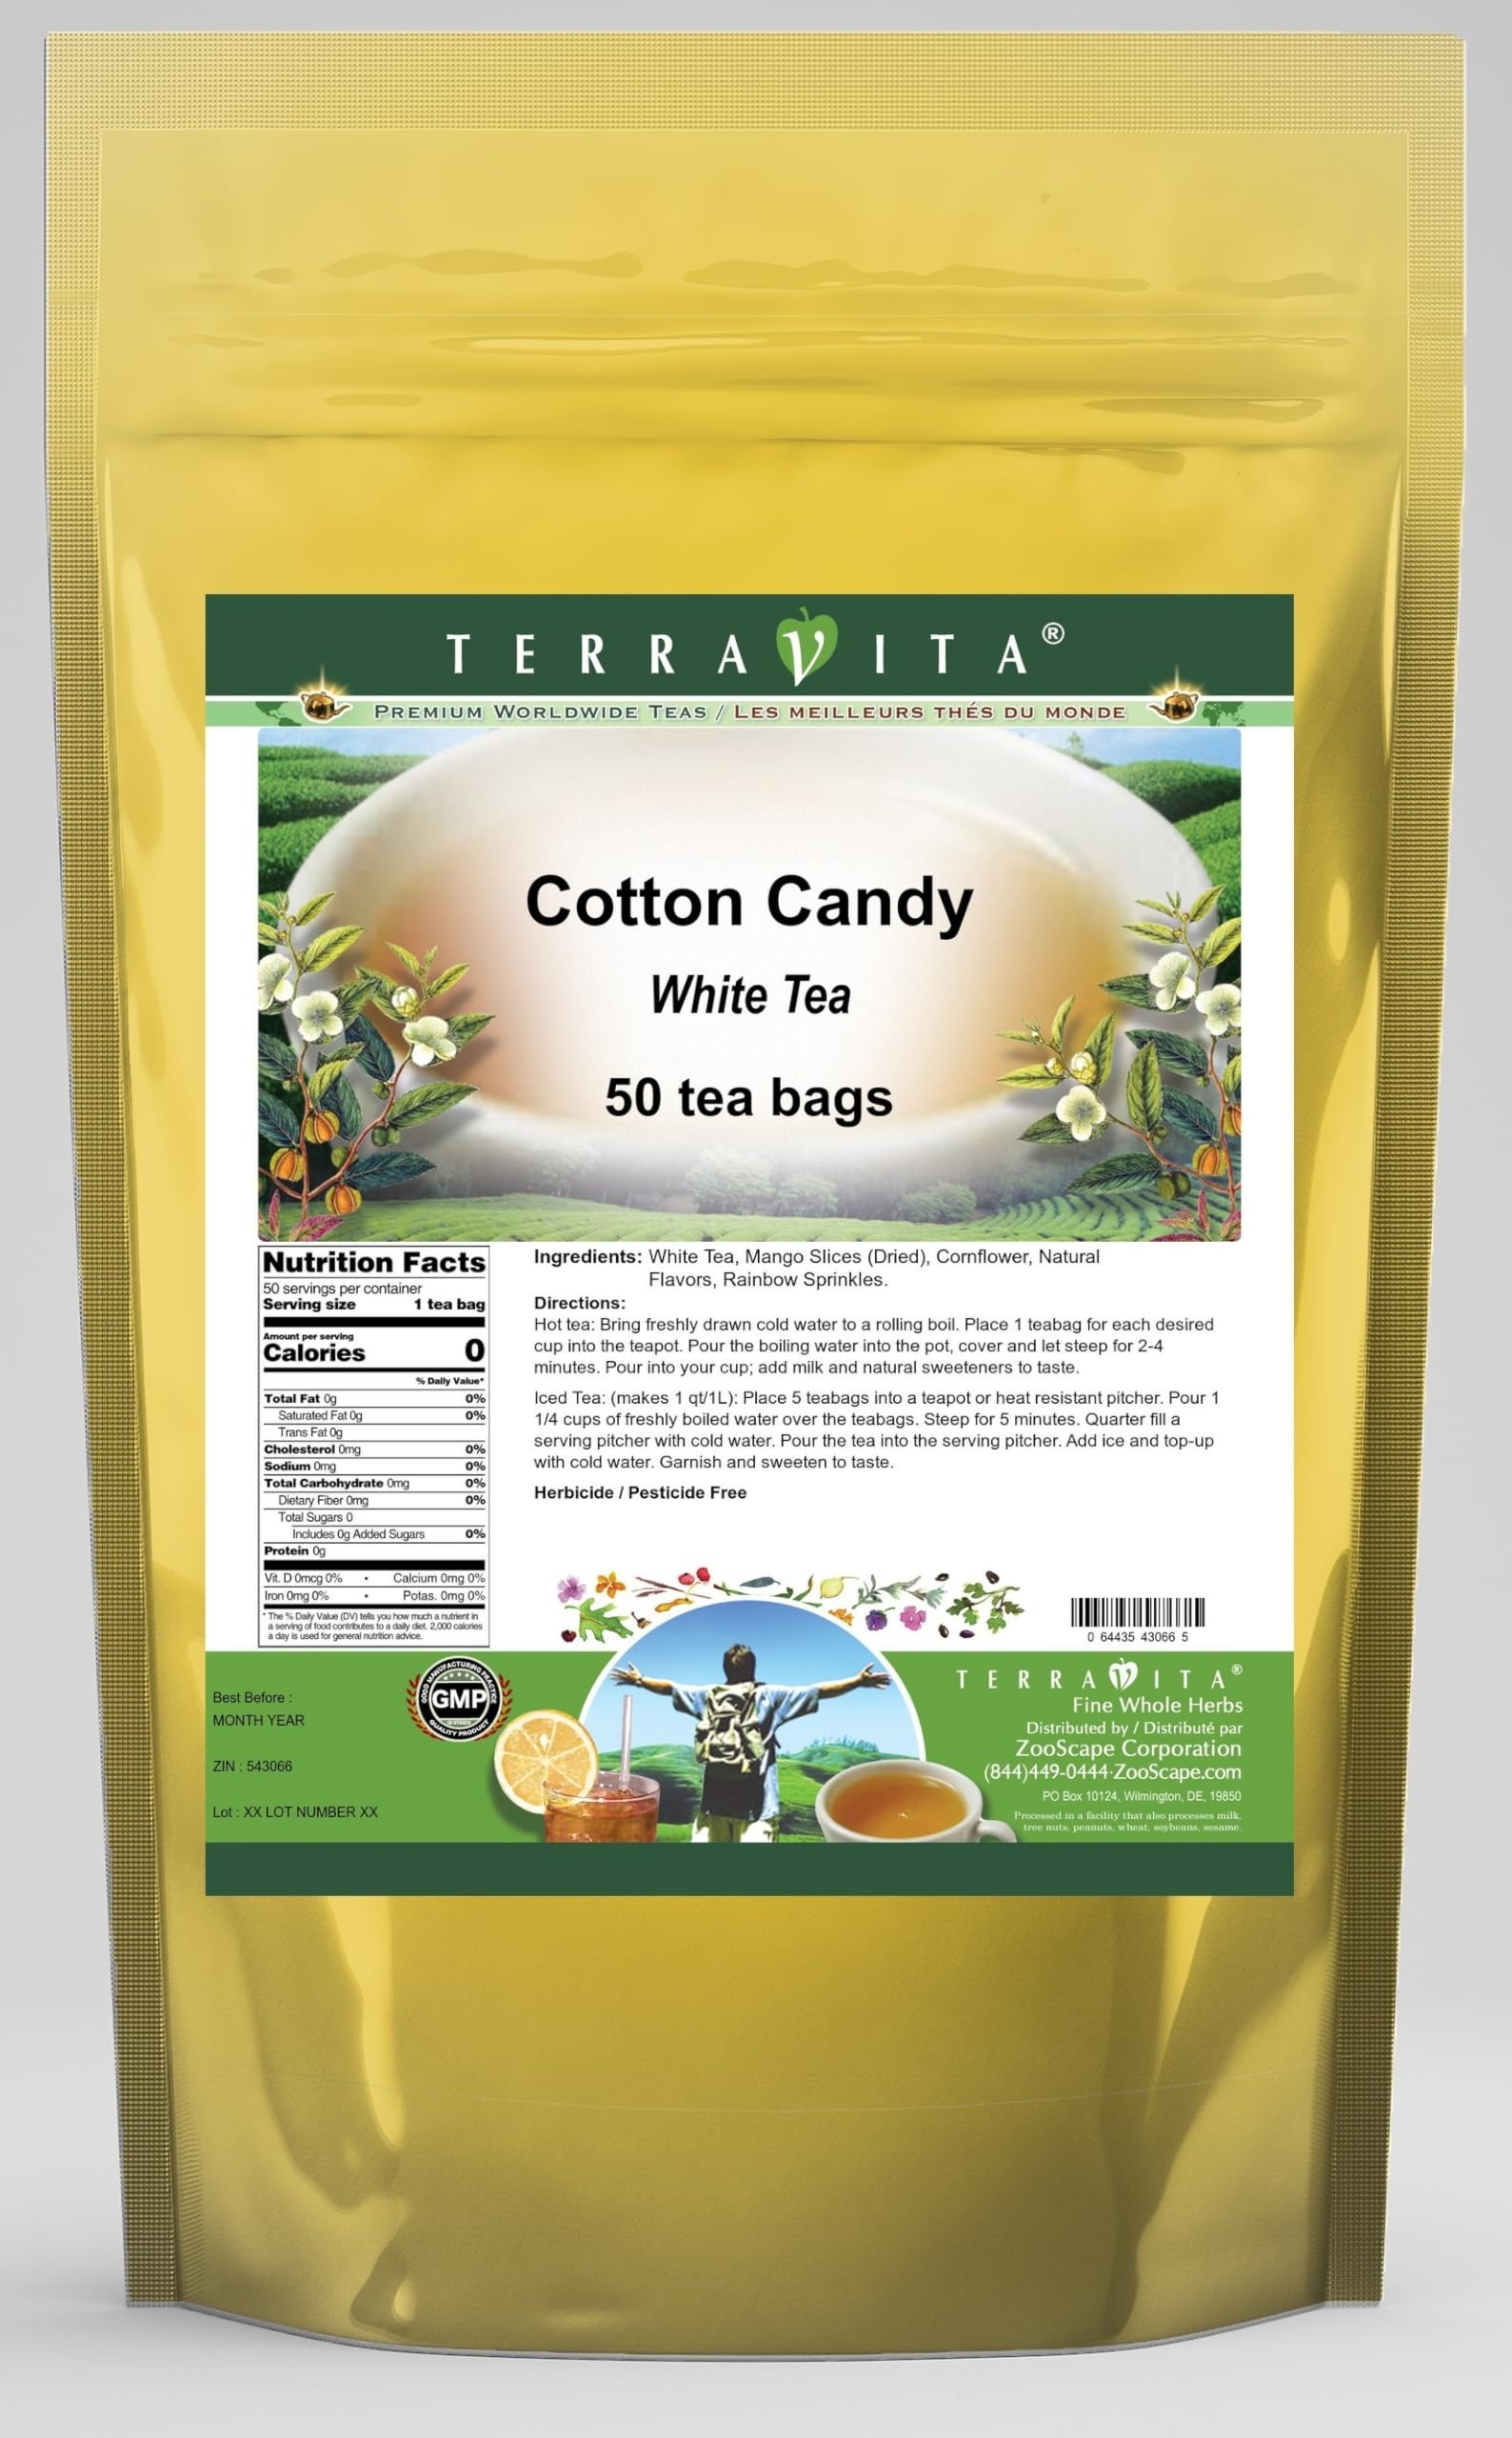
Item Name: Cotton Candy White Tea (50 tea bags, ZIN: 543066) - 2 Pack
Bullet Point 1: Our Cotton Candy White Tea is a mouth-watering flavored White tea with Mango Slices, Rainbow Sprinkles and Cornflower that you can enjoy all year round! The aroma and Cotton Candy flavor is a delight! - Ingredients: White tea, Mango Slices, Rainbow Sprinkles, Cornflower and Natural Cotton Candy Flavor.
Bullet Point 2: No fillers.
Bullet Point 3: Manufacturer: TerraVita
Bullet Point 4: Size: 50 tea bags
Bullet Point 5: White Tea Bags - Packed in a convenient upright pouch!
Product Description: Our Cotton Candy White Tea is a mouth-watering flavored White tea with Mango Slices, Rainbow Sprinkles and Cornflower that you can enjoy all year round! The aroma and Cotton Candy flavor is a delight! - Ingredients: White tea, Mango Slices, Rainbow Sprinkles, Cornflower and Natural Cotton Candy Flavor. - Hot tea brewing method: Bring freshly drawn cold water to a rolling boil. Place 1 teabag for each desired cup into the teapot. Pour the boiling water into the pot, cover and let steep for 2-4 minutes. Pour into your cup; add milk and natural sweeteners to taste. - Iced tea brewing method: (to make 1 liter/quart): Place 5 teabags into a teapot or heat resistant pitcher. Pour 1 1/4 cups of freshly boiled water over the teabags. Steep for 5 minutes. Quarter fill a serving pitcher with cold water. Pour the tea into the serving pitcher. Add ice and top-up with cold water. Garnish and sweeten to taste. - TerraVita is an exclusive line of premium-quality, natural source products that use only the finest, purest and most potent ingredients found around the world. TerraVita is hallmarked by the highest possible standards of purity, potency, stability and freshness. All of our products are prepared with the highest elements of quality control, from raw materials through the entire manufacturing process, up to and including the moment that the bottles or bags are sealed for freshness and shipped out to you. Our highest possible standards are certified by independent laboratories and backed by our personal guarantee. - TerraVita exists to meet and ensure your family's health and wellness without the harmful effects of chemicals and health products. We strive to make all of our products affordable and reliable and are constantly searching the market to maintain our affordability and
Value: 100.0
Unit: Count

Price: 86.91